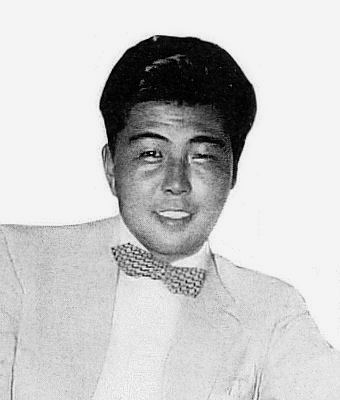
ฟูมิตากะ โคโนเอะ

ไฟล์:Fumitaka Konoe.jpg|180px|thumb|ฟุมิตะกะ โคะโนะเอะ
ฟุมิตะกะ โคะโนะเอะ (近衞文隆) เป็นบุตรชายของ เจ้า ฟุมิมะโระ โคะโนะเอะ กับ ชิโยะโกะ โคะโนะเอะ บิดาของเขาเป็นนายกรัฐมนตรีของญี่ปุ่นสมัยที่ 34,38 และ 39 และท่านเป็นทหารญี่ปุ่นในสมัยโชวะ และก็ได้เป็นเจ้าของสนามกอล์ฟในญี่ปุ่น จนกระทั่งเสียชีวิตเนื่องจากป่วยหนักที่ ไซบีเรีย
== ทายาท ==
ฟุมิตะกะ โคะโนะเอะ สมรสกับ นางซะดะโกะ มีบุตร 1 คนคือ
*รีวเม อาซุมะ (อาดุมะ ริว) เป็นศิลปิน, นักเขียน, โปรดิวเซอร์, นักแต่งเพลง, นักแสดง และเป็นประธานบริษัทแนชัวร่อลคอมมูนนิตี้เน็ตเวิร์ค
== อ้างอิง ==
* 西木正明『夢顔さんによろしく』（文藝春秋、1999年） ISBN 4-16-317910-0
* 西木正明『夢顔さんによろしく 最後の貴公子・近衛文隆の生涯』上、下（文春文庫、2002年）
: 上 ISBN 4-16-753404-5、下 ISBN 4-16-753405-3
* V・A・アルハンゲリスキー 著＼瀧澤一郎 訳『プリンス近衞殺人事件』（新潮社、2000年） ISBN 4-10-540301-X
หมวดหมู่:ตระกูลฟุจิวะระ
หมวดหมู่:ทหารชาวญี่ปุ่น
หมวดหมู่:ตระกูลโคะโนะเอะ
หมวดหมู่:นักกีฬาชาวญี่ปุ่น
หมวดหมู่:บุคคลที่เกิดในปี พ.ศ. 2458
หมวดหมู่:บุคคลที่เสียชีวิตในปี พ.ศ. 2499